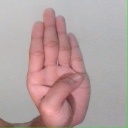
अक्षर: ब